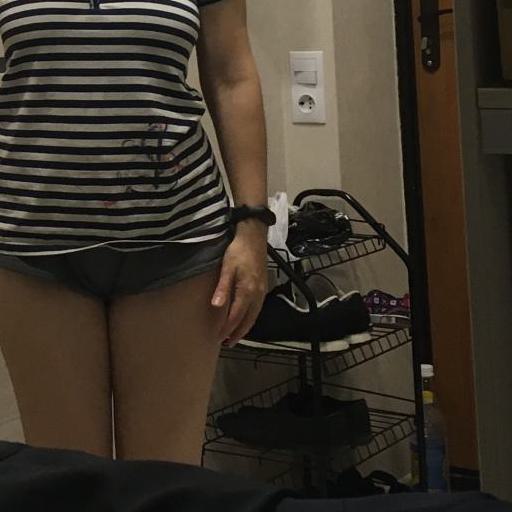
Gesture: no_gesture